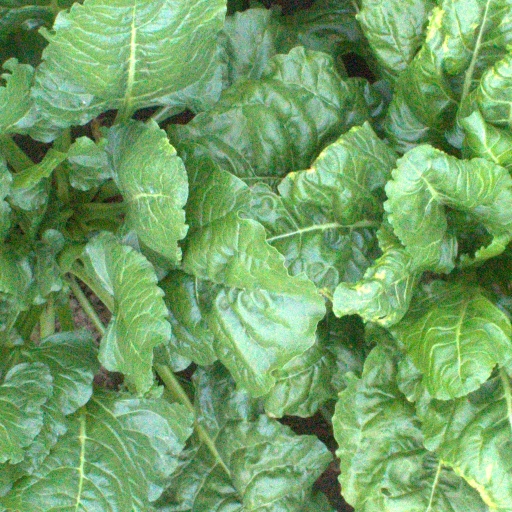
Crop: sugar beet